Three Studies for Figures at the Base of a Crucifixion

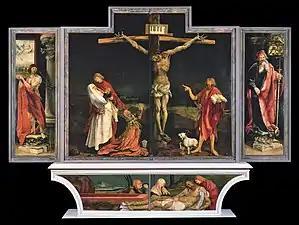
The figures at the base of "The Crucifixion" from Grünewald's "Isenheim Altarpiece" were an influence on Bacon's "Three Studies". The British painter knew this picture since at least 1929.

"Three Studies for Figures at the Base of a Crucifixion" is a key precursor to Bacon's later work, and he sustained its formal and thematic preoccupations throughout his career. The triptych format, the placement of figures behind glass in heavily gilded frames, the open mouth, the use of painterly distortion, the Furies, and the theme of the Crucifixion were all to reappear in later works. Bacon's principal mode of expression is introduced: the subjects are anatomically and physically distorted, and the mood is violent, foreboding, and relentlessly physical. In other respects the triptych stands apart from other paintings in his "oeuvre". It refers directly to its inspirations, and interprets the source material in an uncharacteristically literal manner. The triptych is further distinct in that its creatures are located in an outside space; by 1948, Bacon's studies of heads and figures specifically emphasised their confinement in rooms or other closed spaces.